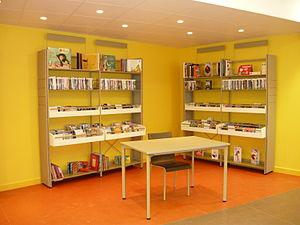
Des CD, des DVD, des partitions, des livres CD et des livres lus.
Arc-en-Barrois est une commune française située dans le département de la Haute-Marne, en région Grand Est.
L’audiovisuel désigne à la fois les matériels, techniques et méthodes d'information, de communication ou d'enseignement associant le son et l'image.